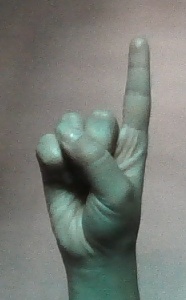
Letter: bb